San Francisco 49ers

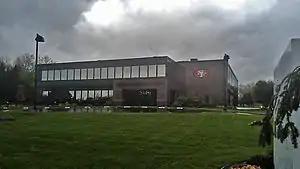
The headquarters of The DeBartolo Corporation in Boardman, Ohio, with the 49ers logo on the building, signifying the team's ownership by the Youngstown-based DeBartolo-York family

The team was led in its turnaround from late 1970s doormat by new owner Edward J. DeBartolo Jr. and head coach Bill Walsh. The former head coach of Stanford University was known for stockpiling draft picks, making excellent draft selections, and patching roster holes by acquiring key free agents.